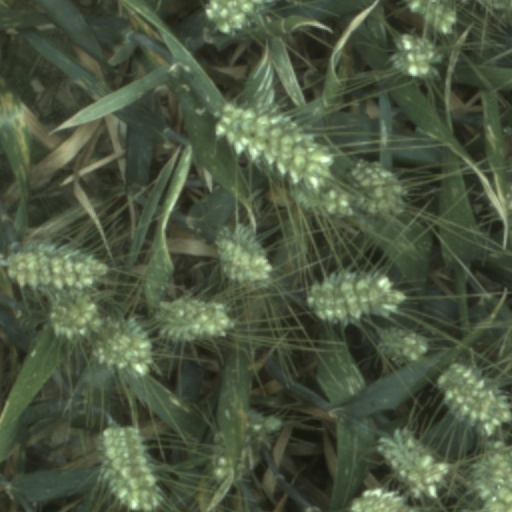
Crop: wheat